David Blankenhorn

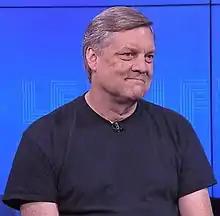
Blankenhorn on "The Laura Flanders Show" in 2019

David Blankenhorn (born 1955) is an American political activist who is the founder and president of the Institute for American Values and the co-founder of Braver Angels. He is also co-director of The Marriage Opportunity Council and the author of "Fatherless America" and "The Future of Marriage". A noted figure in the campaign against same-sex marriage in the United States, his position changed and he voiced support of legalizing same-sex marriage in June 2012.